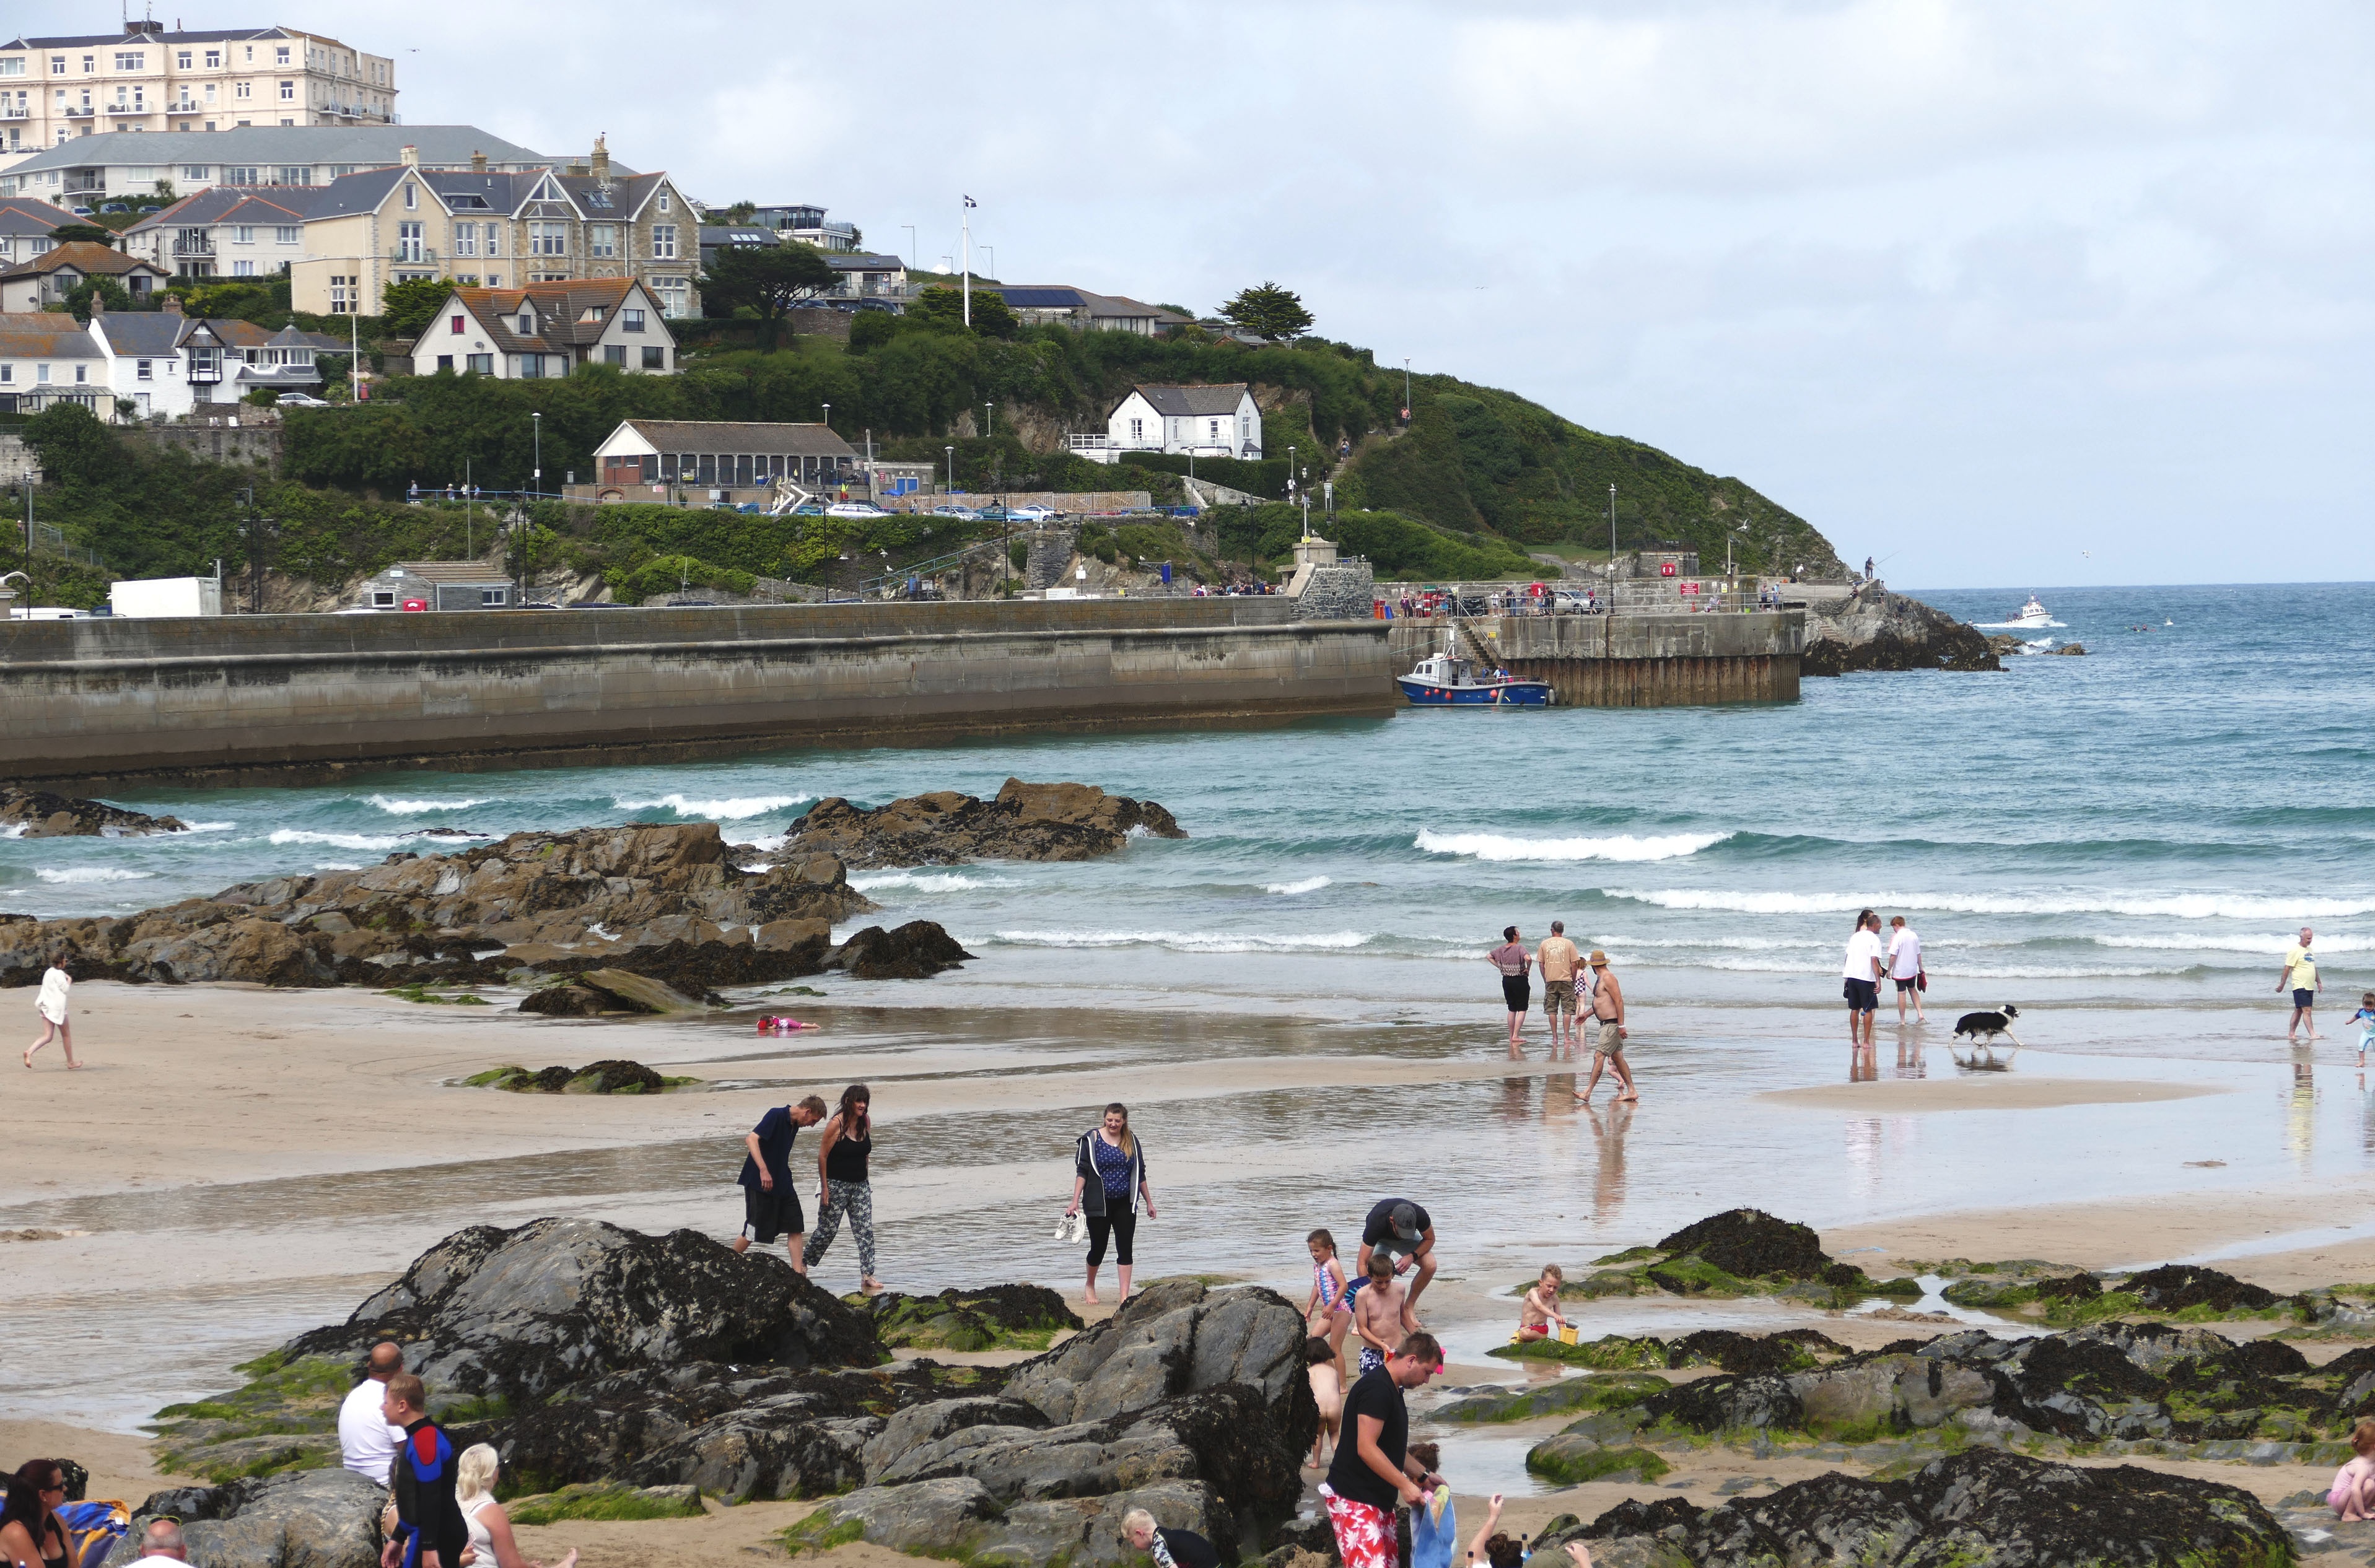
beach, landscape, sea, coast, water, nature, outdoor, sand, ocean, sky, sun, white, shore, coastal, tide, summer, vacation, travel, coastline, cliff, surf, surfing, cove, relax, scenic, seascape, scenery, holiday, bay, harbour, blue, tourism, terrain, body of water, rocks, uk, england, south, places, sunny, west, north, waves, british, day, english, britain, united, kingdom, pacific, cornwall, newquay, cape, destination, cornish